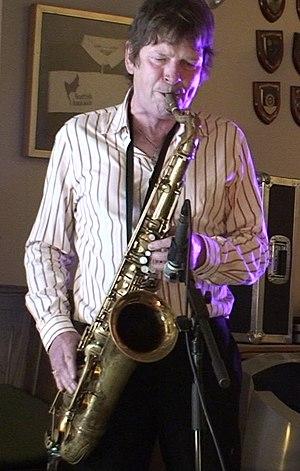
Mel Collins est un saxophoniste, flûtiste et claviériste britannique, il joua aussi du mellotron avec King Crimson durant les années 1970. Outre le groupe précité, il a aussi été membre de Camel et The Alan Parsons Project. Ses parents étaient aussi musiciens, sa mère était chanteuse et son père était saxophoniste et musicien de studio, il a entre autres accompagné Judy Garland et Shirley Bassey.